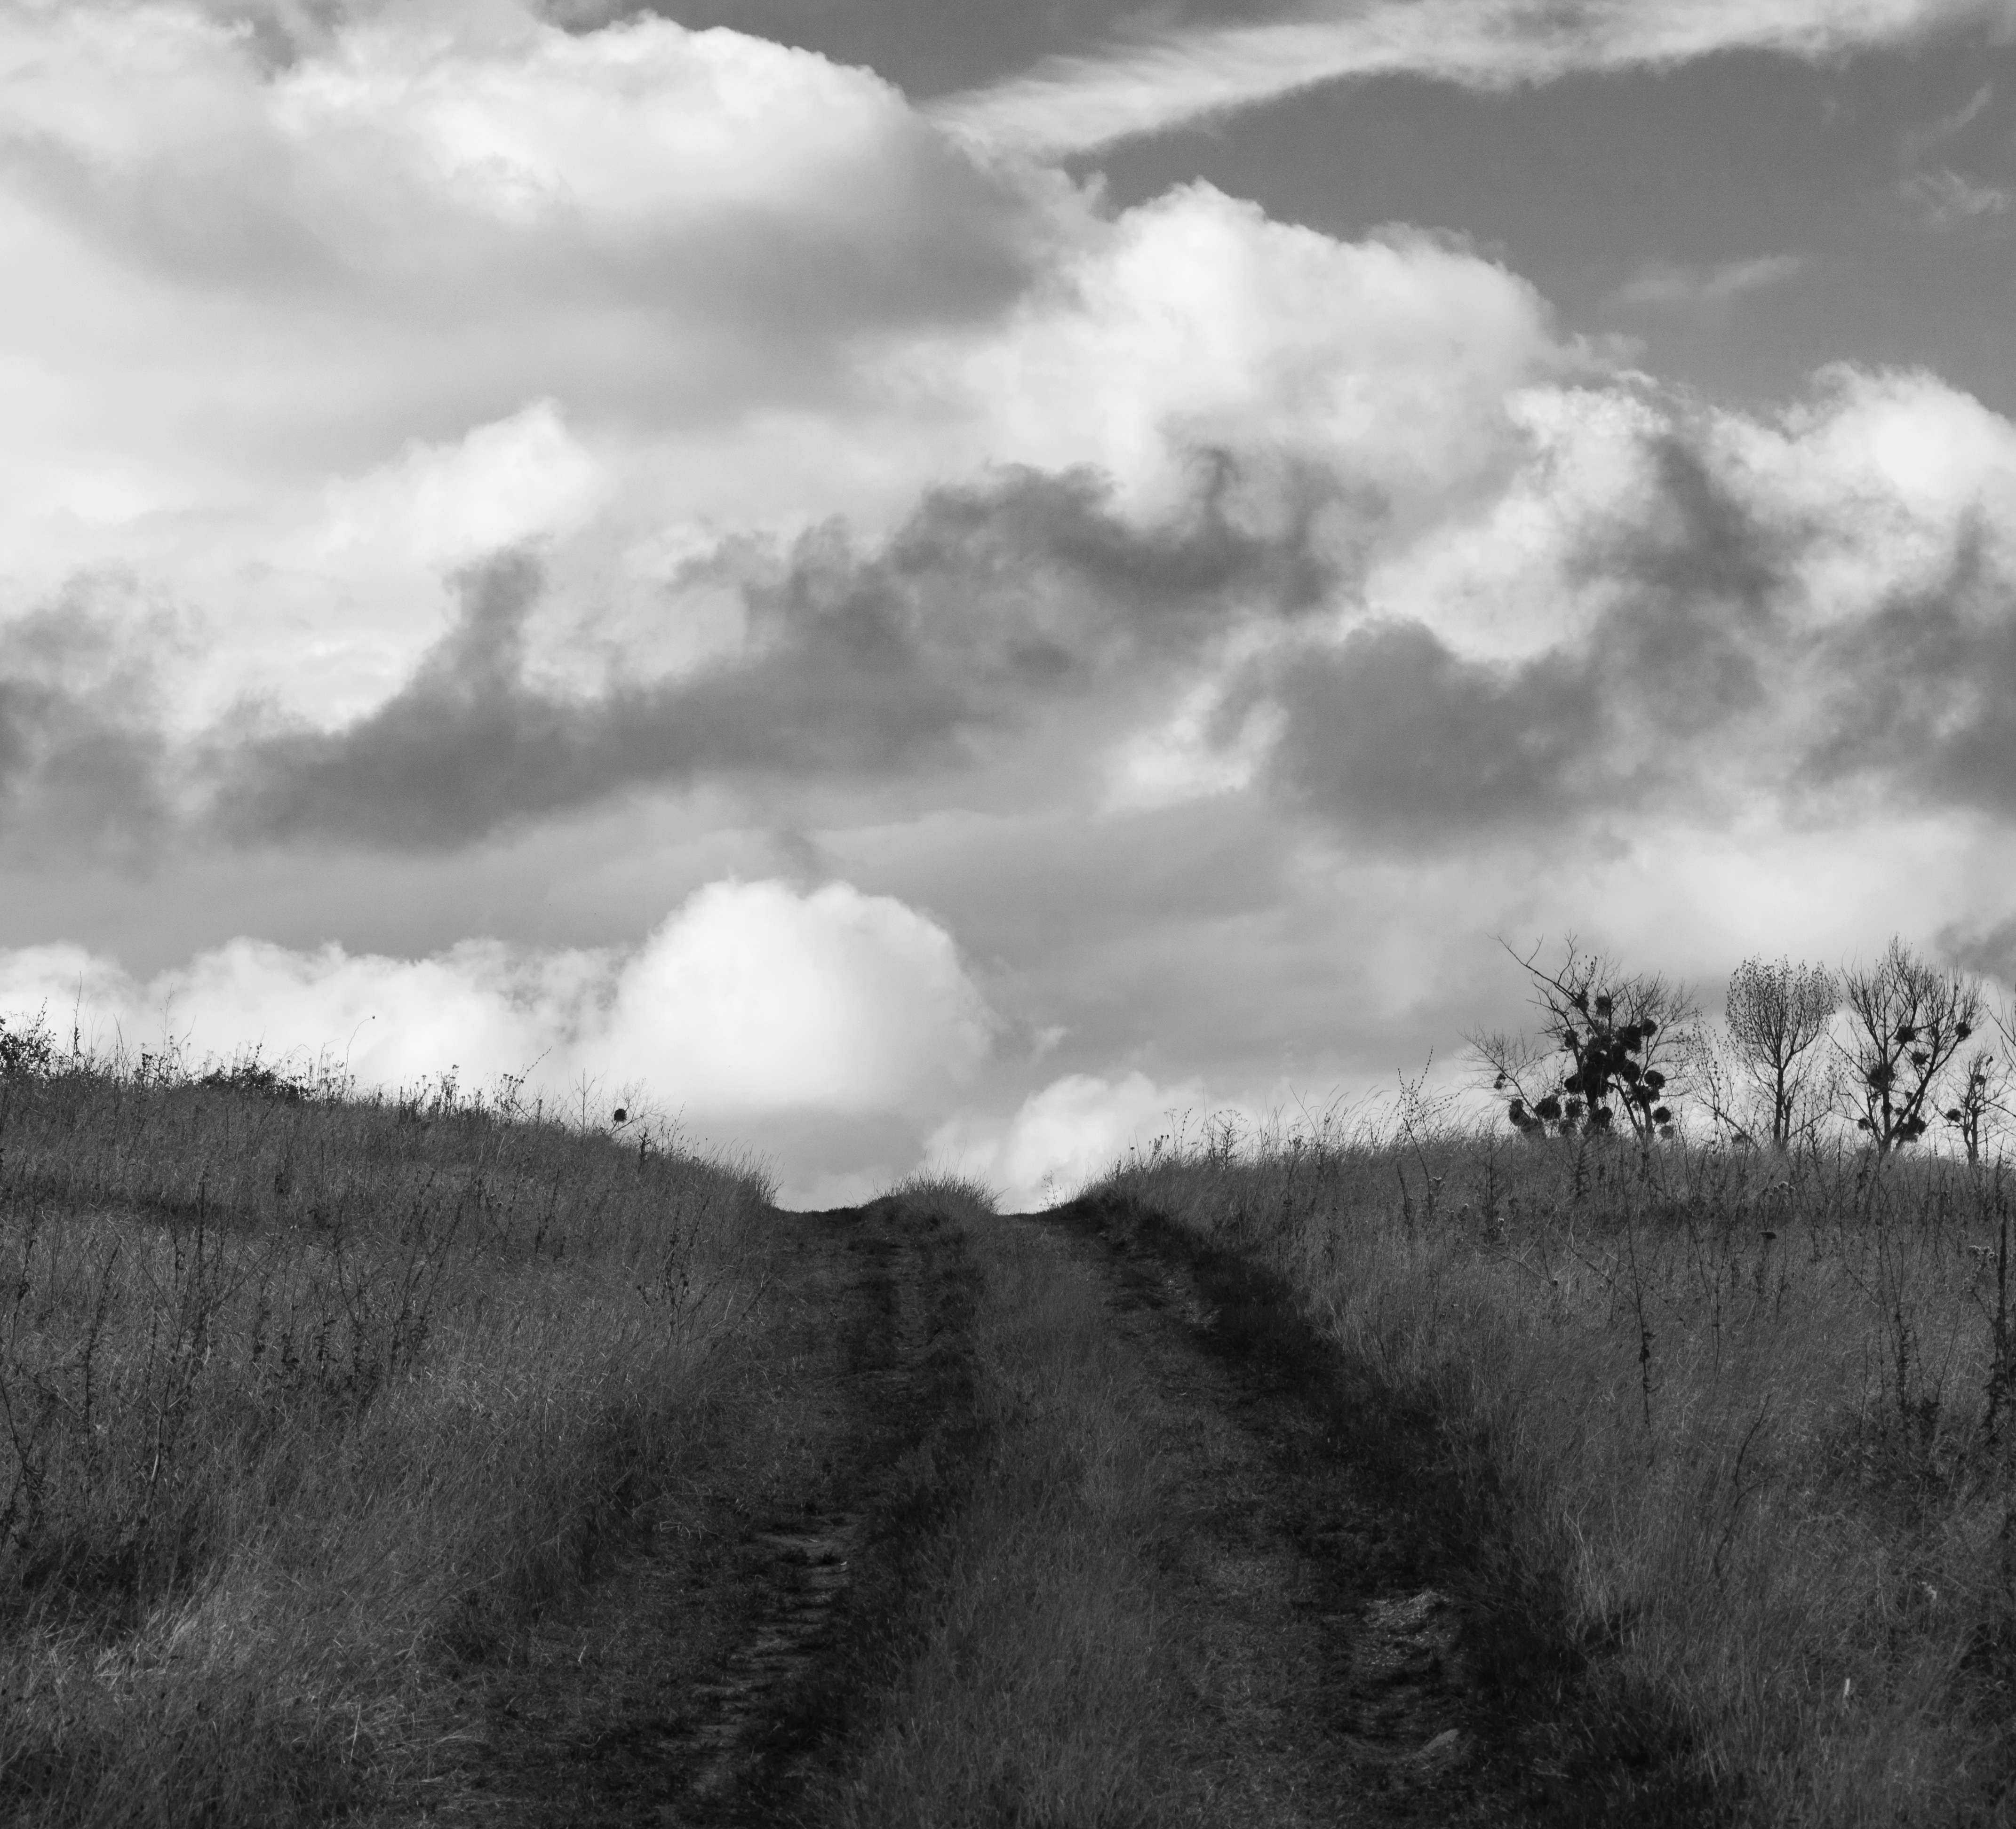
landscape, tree, nature, grass, horizon, mountain, cloud, black and white, sky, mist, white, field, photography, prairie, hill, wind, weather, cumulus, monochrome, plain, clouds, day, evening sky, rural area, meteorological phenomenon, monochrome photography, atmospheric phenomenon